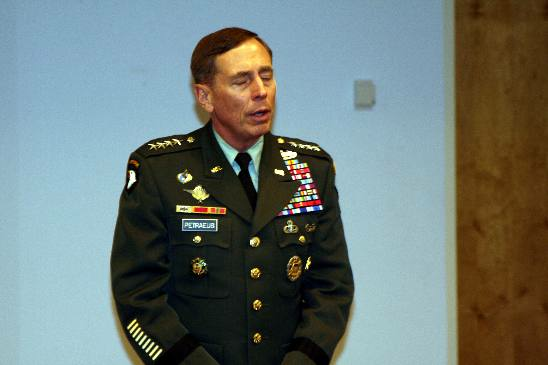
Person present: Yes